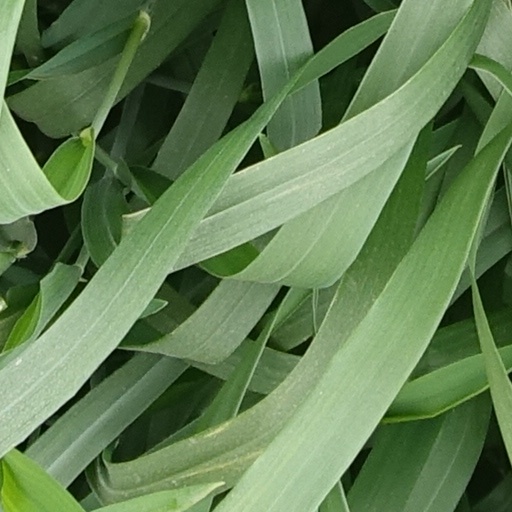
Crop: wheat